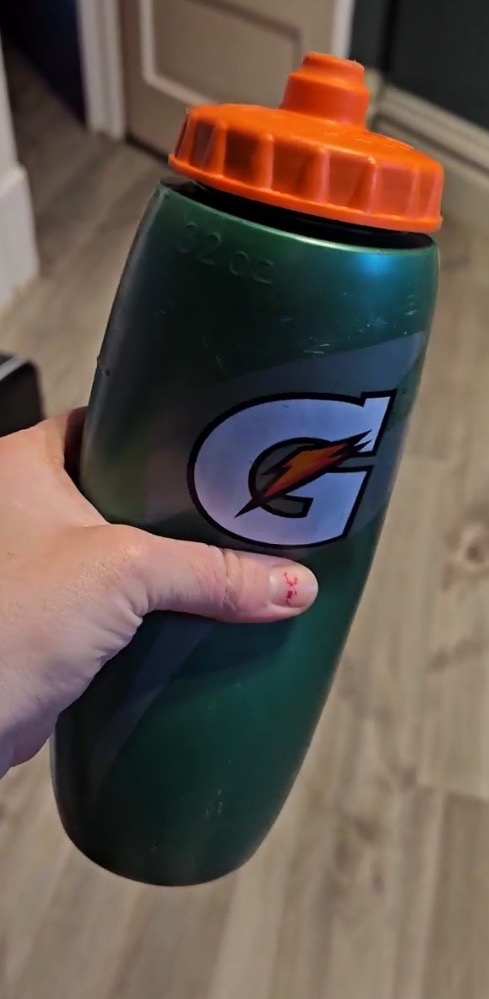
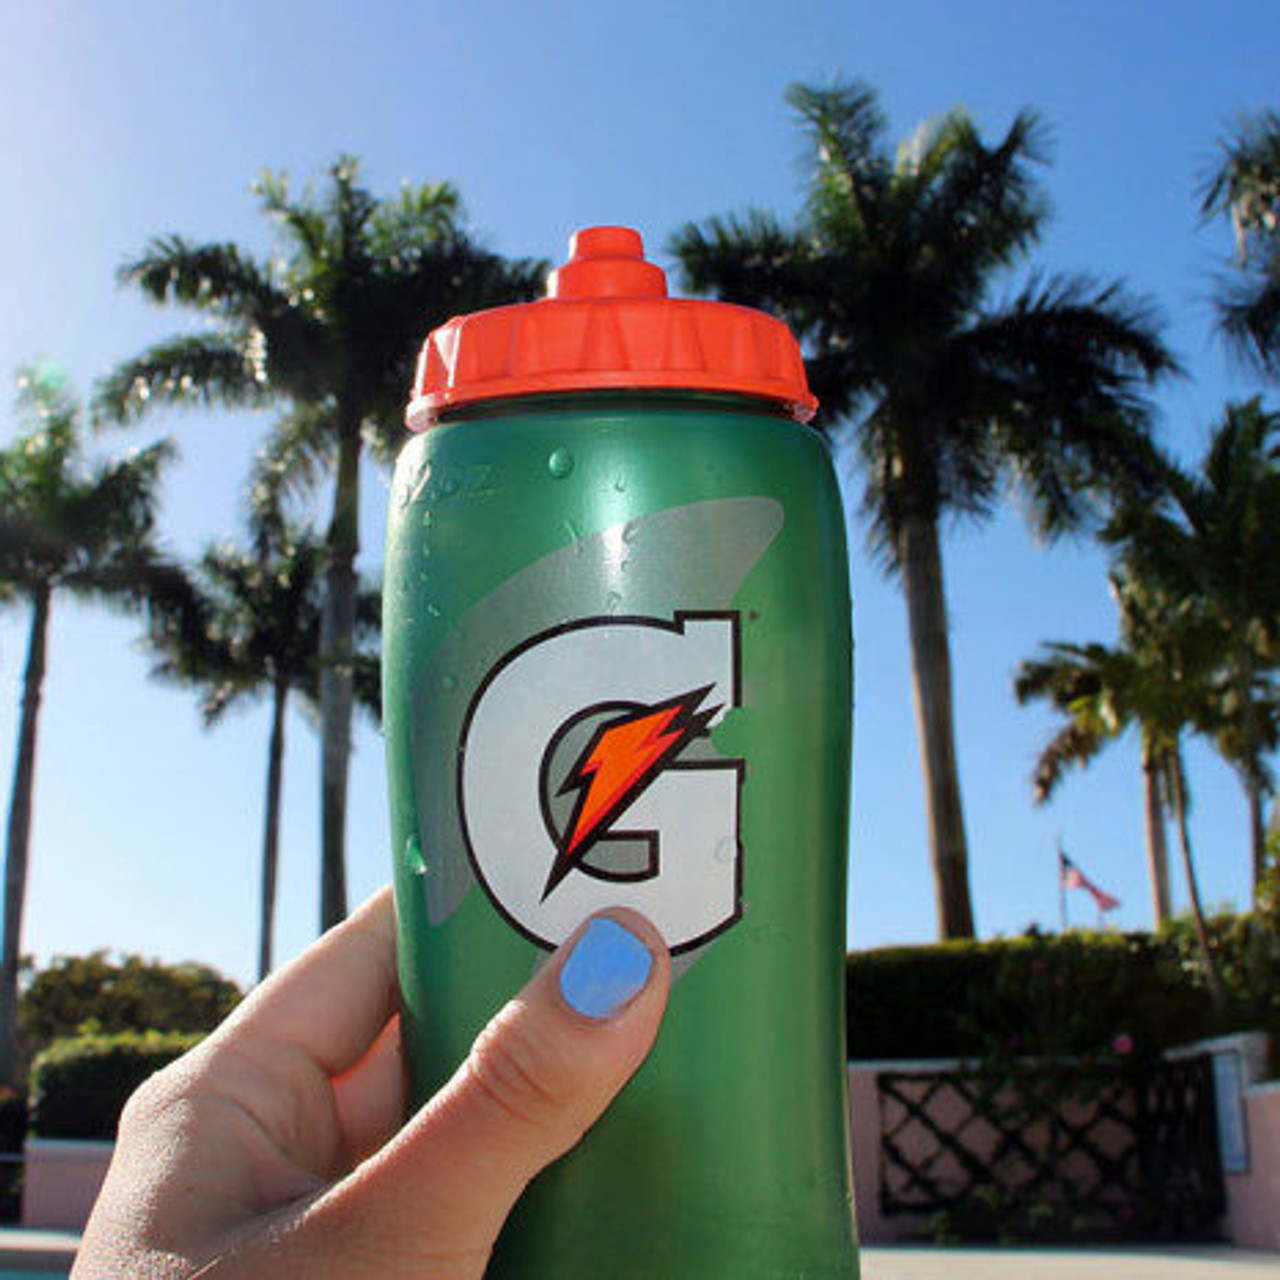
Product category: misc
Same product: yes